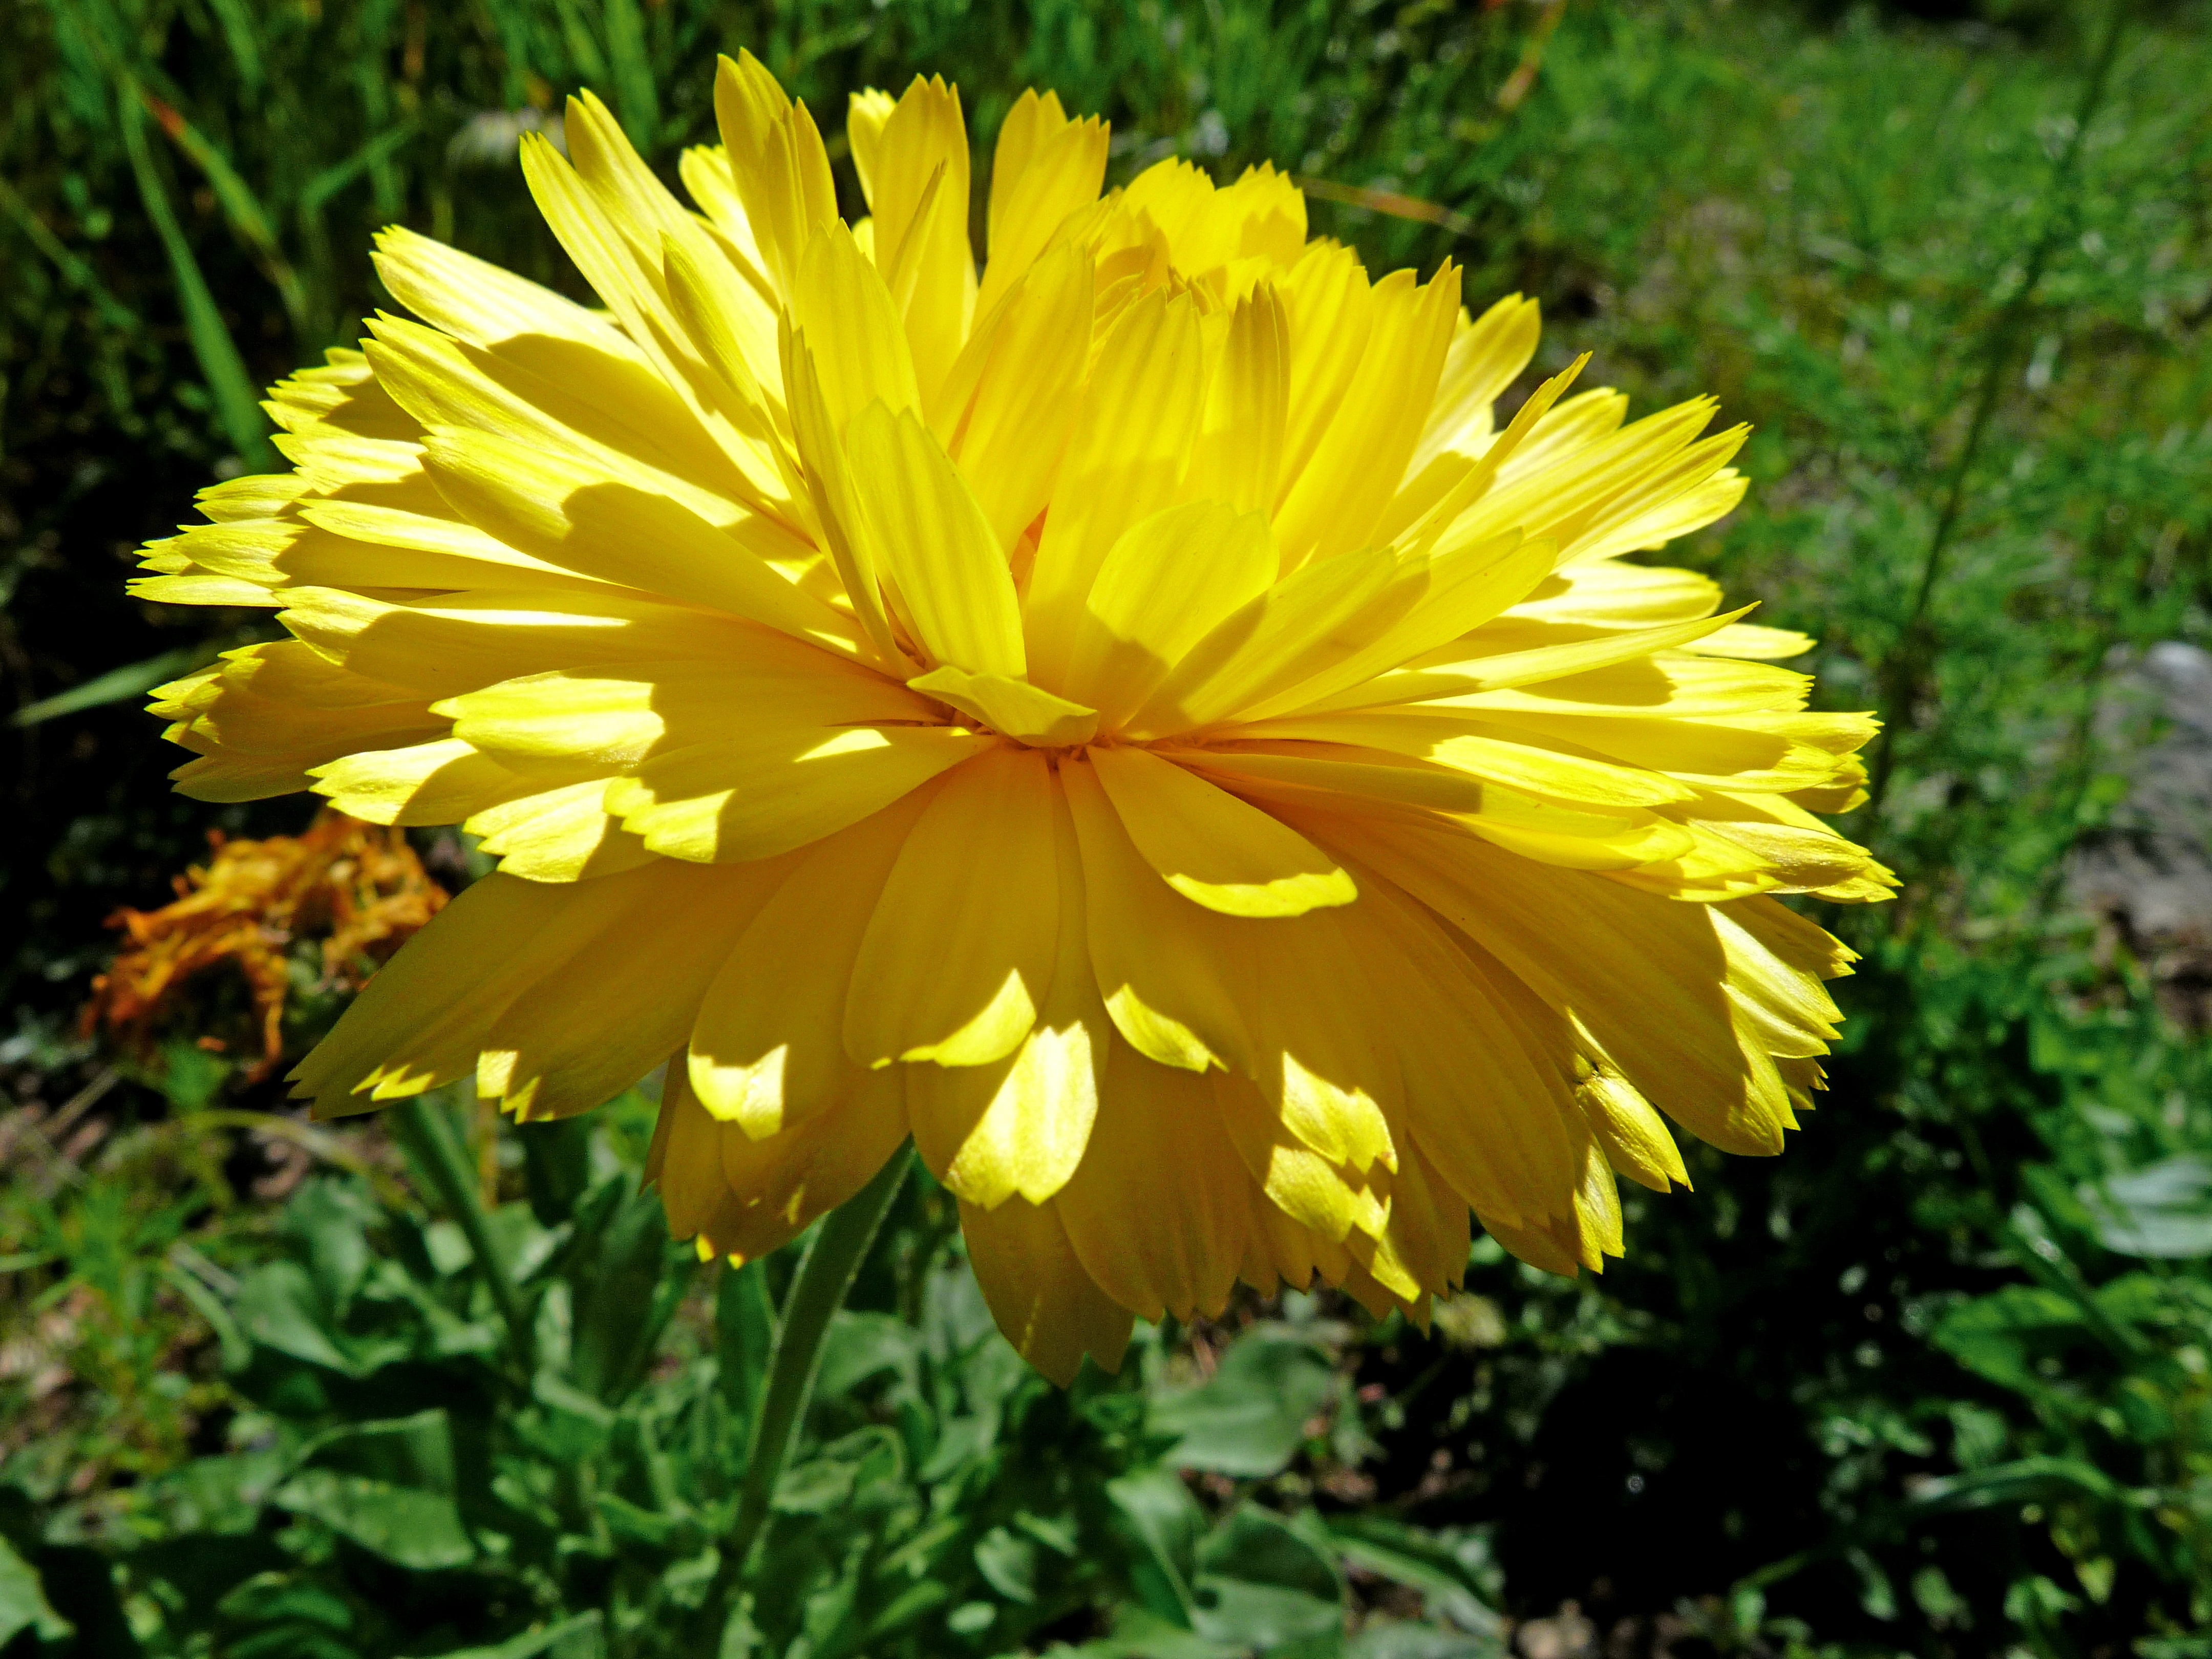
nature, plant, field, meadow, flower, petal, herb, macro, botany, yellow, garden, flora, wildflower, petals, flowering, blossomed, flowering plant, daisy family, calendula, oxeye daisy, annual plant, land plant, marguerite daisy